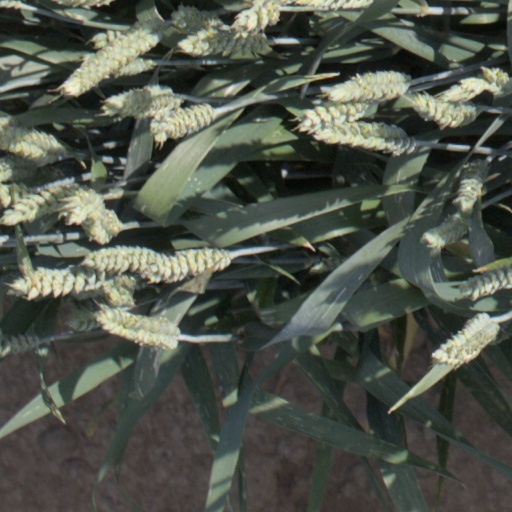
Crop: wheat